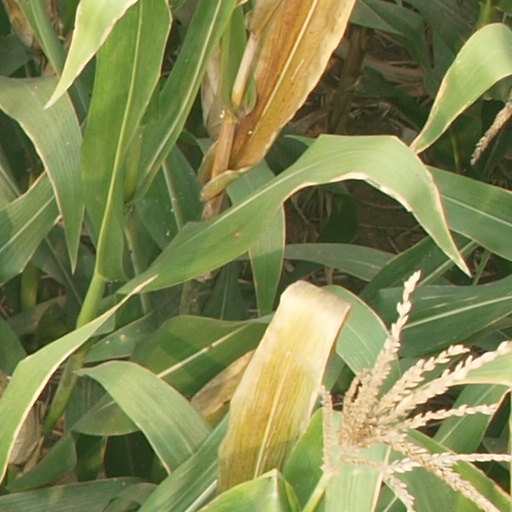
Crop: maize; corn